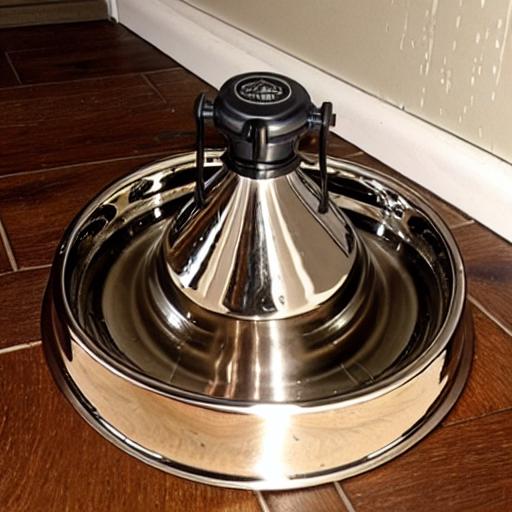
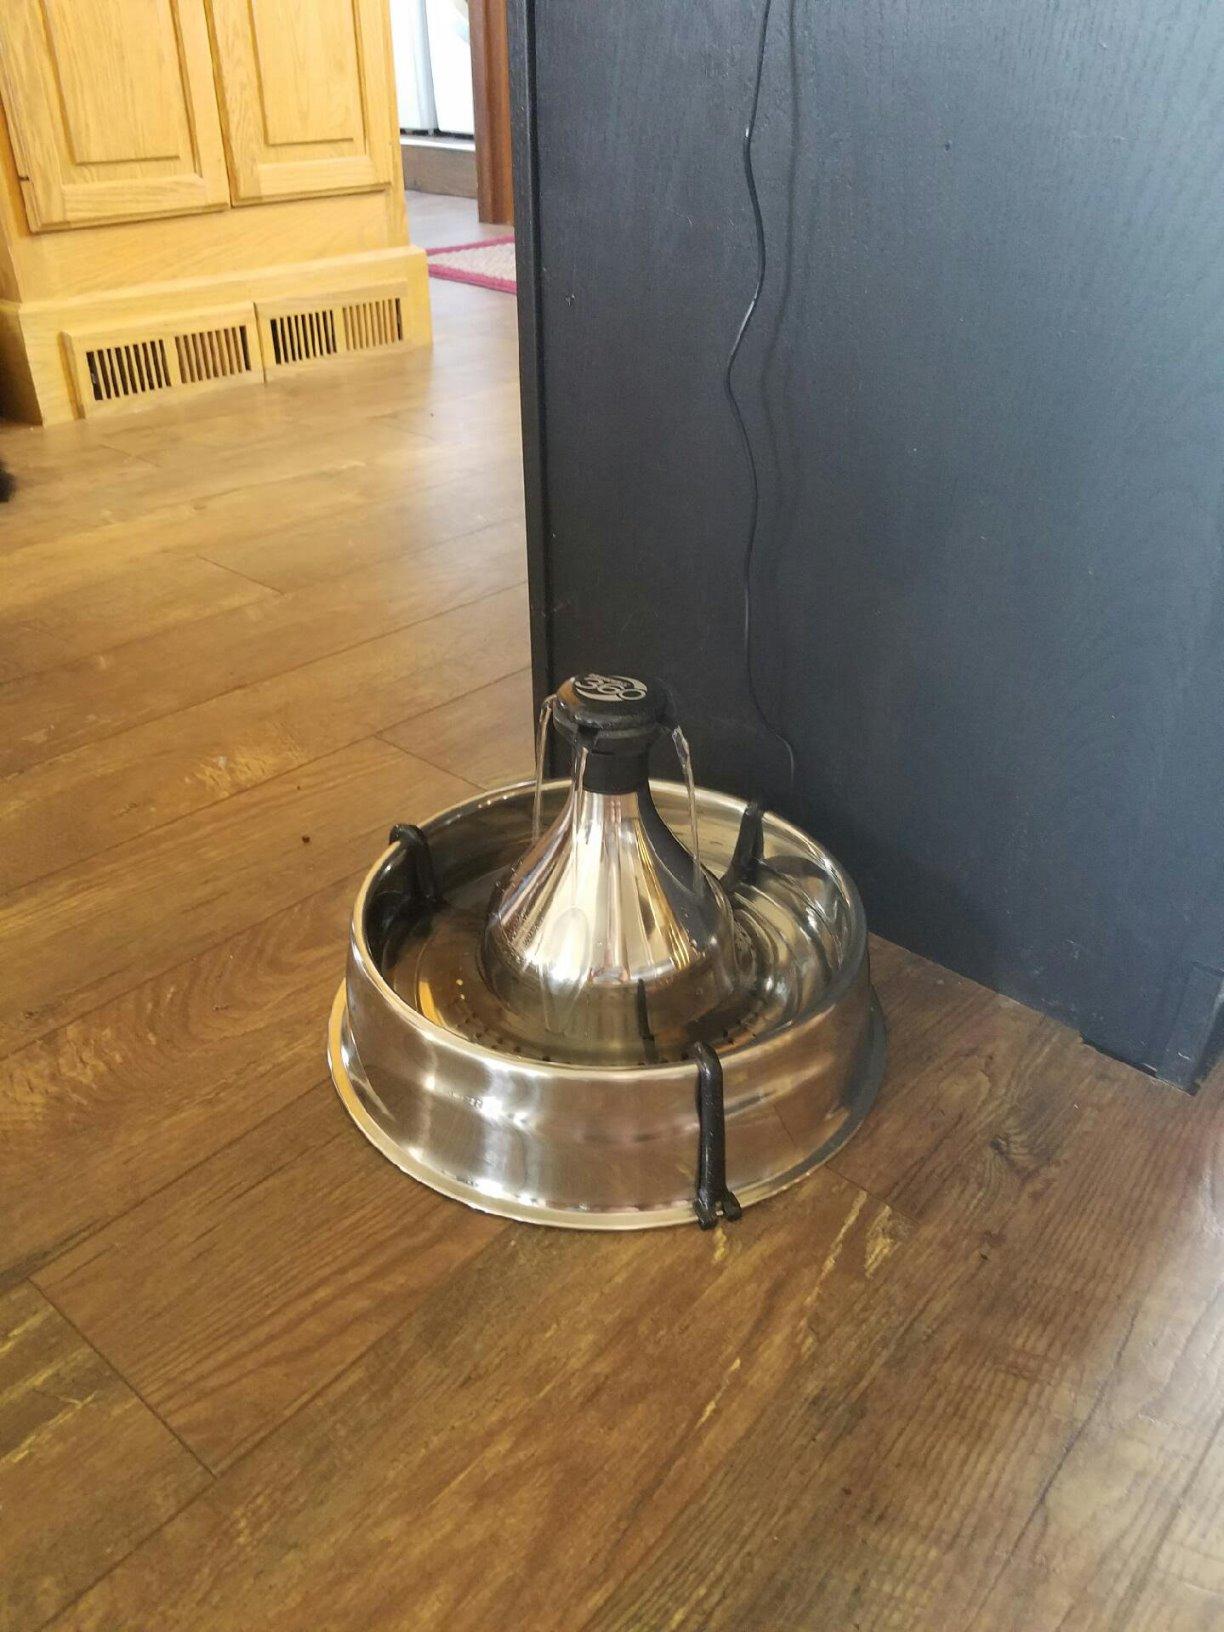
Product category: items_bowl
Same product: no